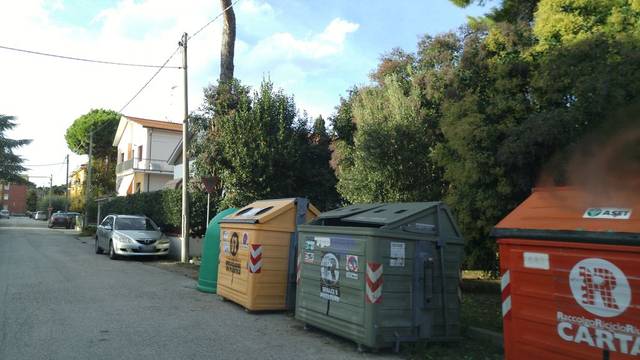
Region: Italy
Coordinates: 43.834, 13.008